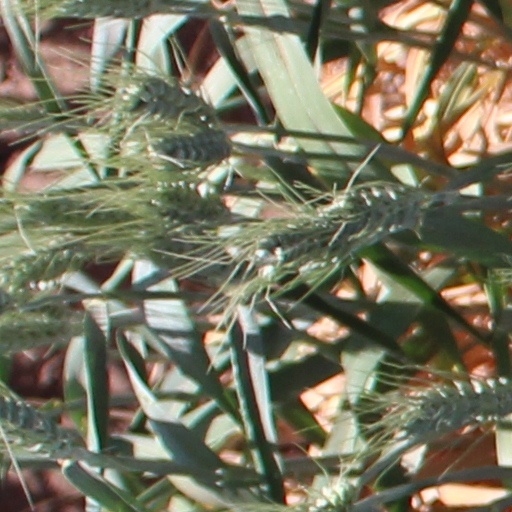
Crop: wheat